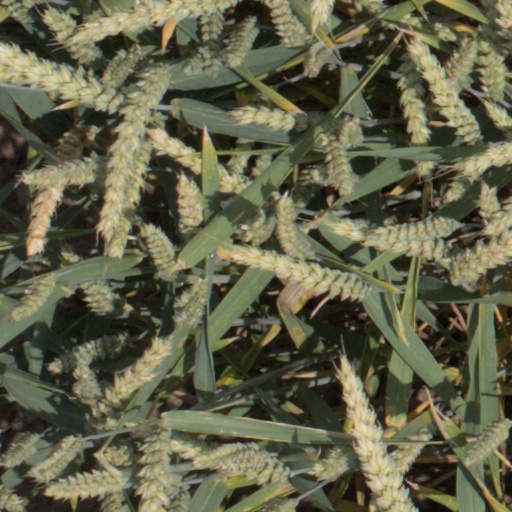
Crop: wheat